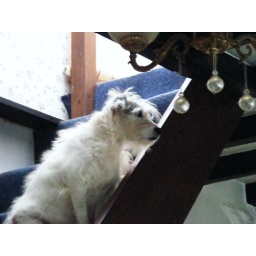
Alfie standing guard, having a good nose at passing tractors, vans &amp;amp; trucks being attacked by Blod &amp;amp; her pal.